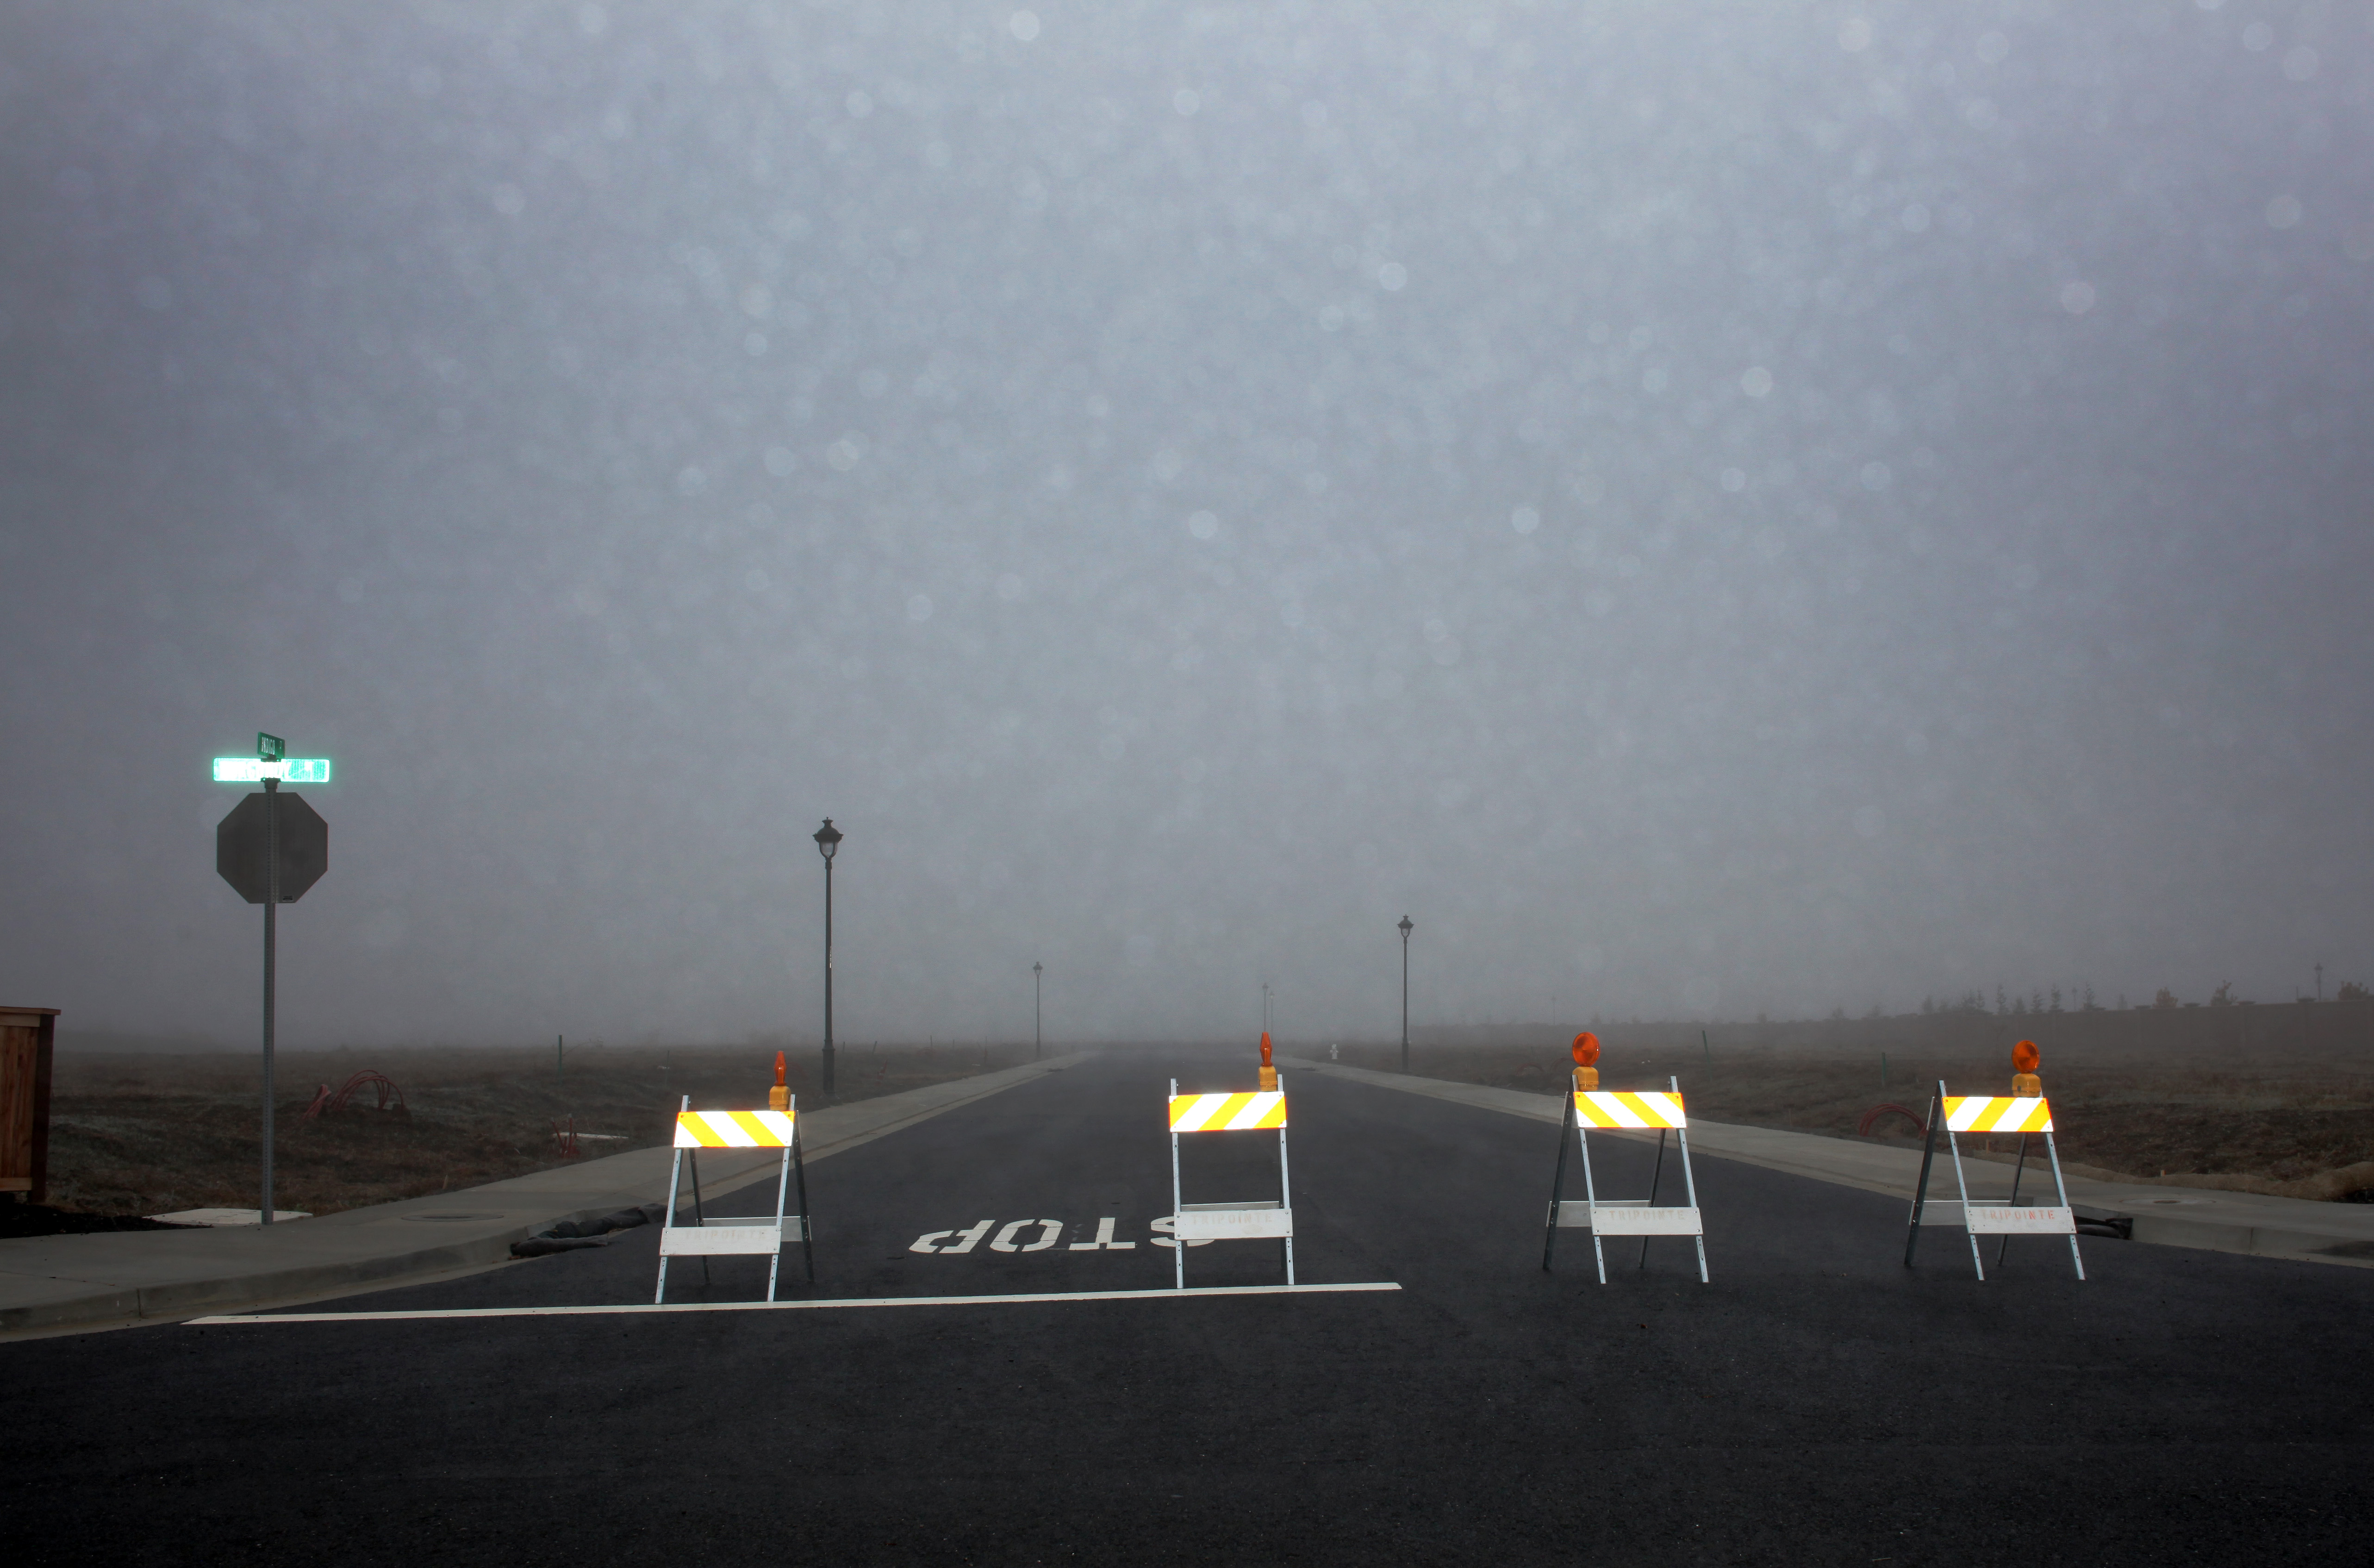
light, fog, road, street, night, highway, weather, street light, lighting, flash, noir, closed, barricade, atmospheric phenomenon, atmosphere of earth